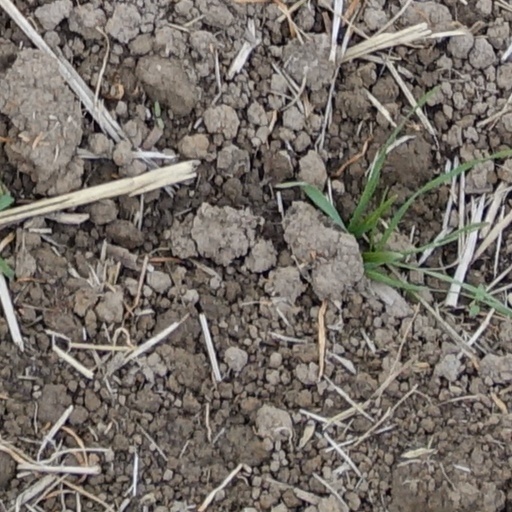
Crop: wheat